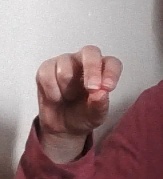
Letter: gaaf